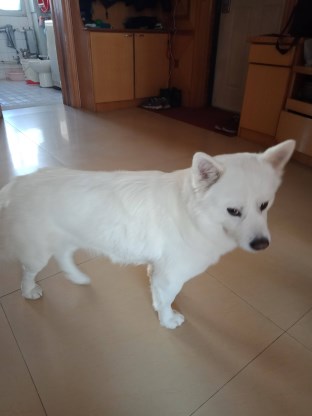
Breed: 253-n000107-Japanese_Spitzes